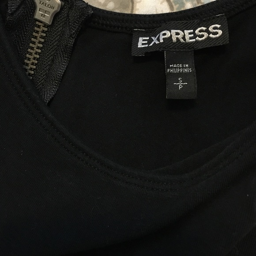
express tops - black express tank top with zipper up the back